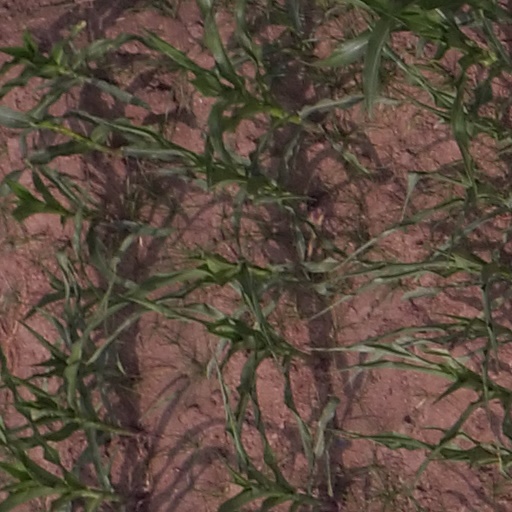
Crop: maize; corn